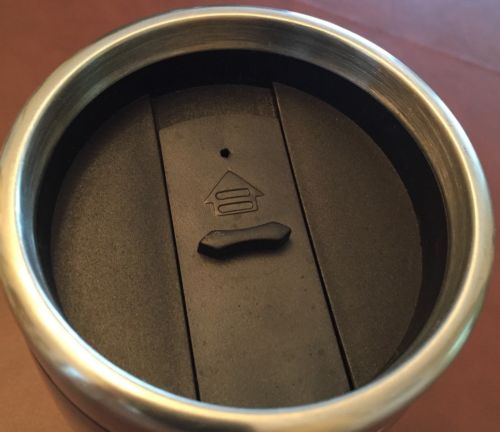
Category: mug